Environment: real
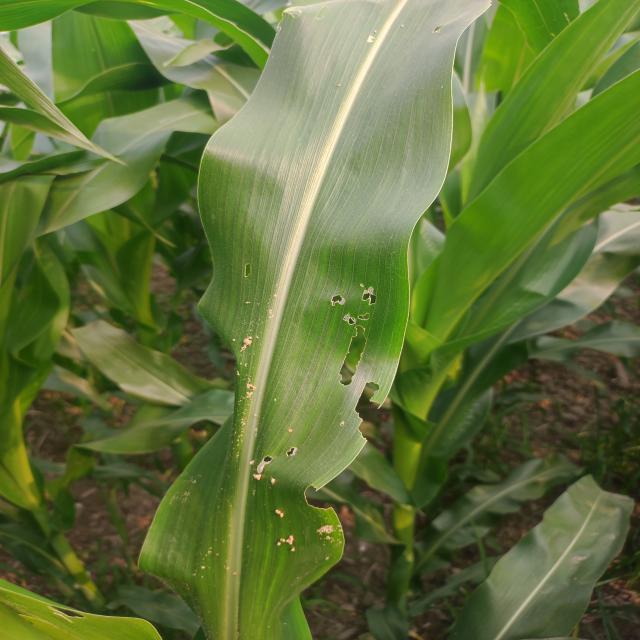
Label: fall_armyworm